Autogas

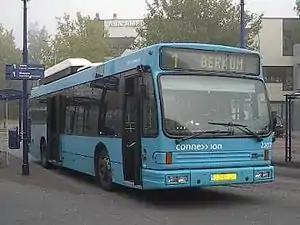
Dutch bus on LPG. Note the white gas tanks on the roof of the bus.

Use of autogas has varied in the Netherlands. It went up in the 1980s and has decreased ever since, except for an increase in 2005. In 2010, there are around 220,000 autogas vehicles on the road (total cars being a little less than 8 million).